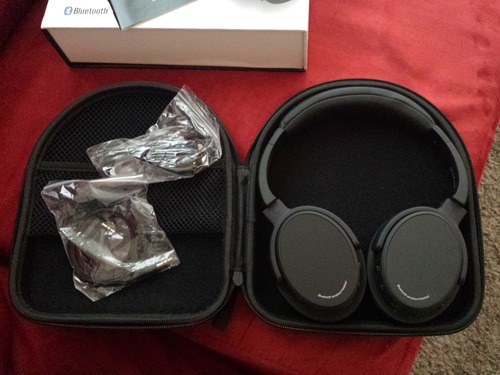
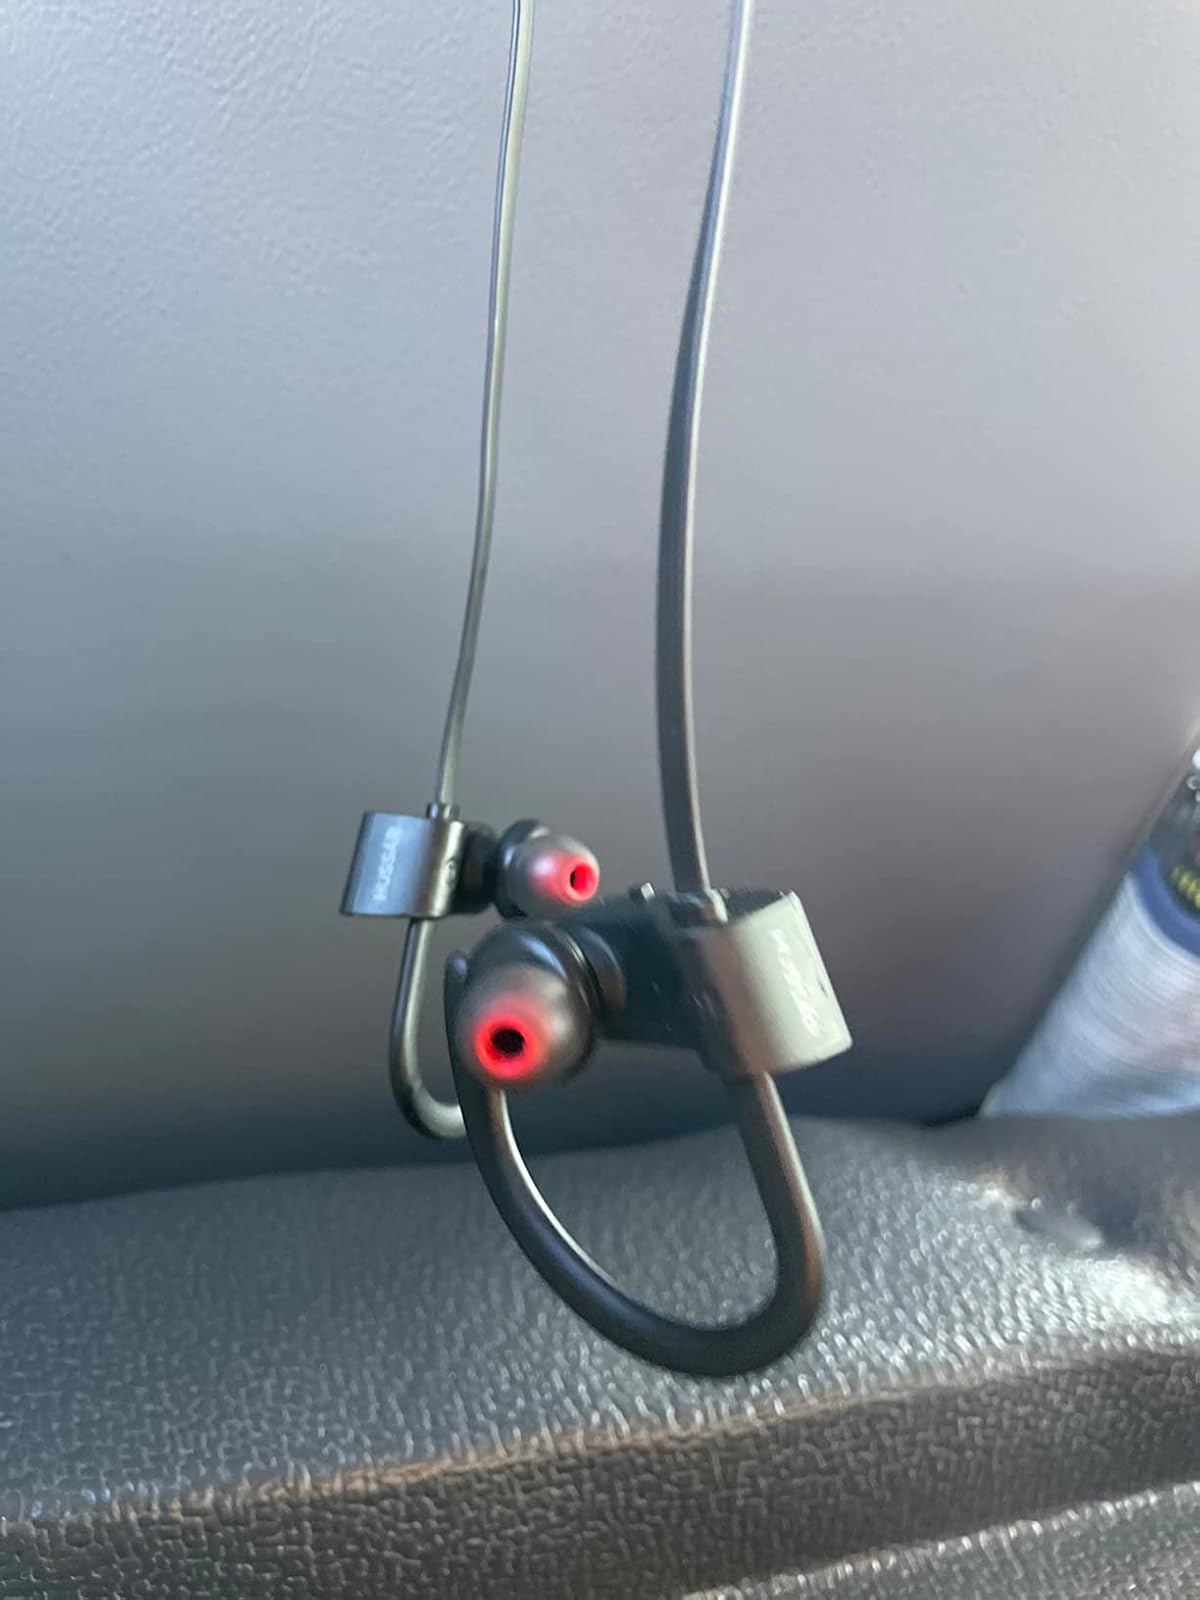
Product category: headphones
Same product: no